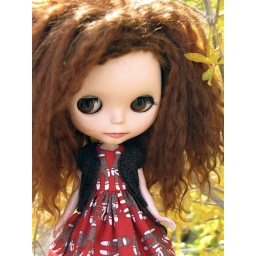
Irma in her sock monkey dress